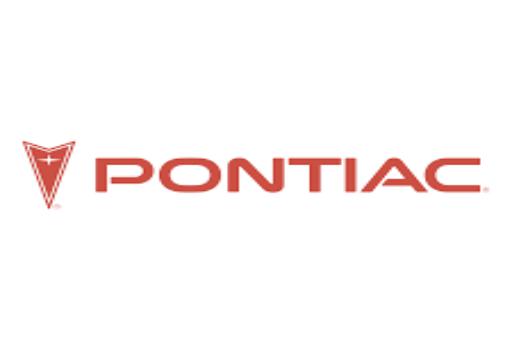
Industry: Transportation